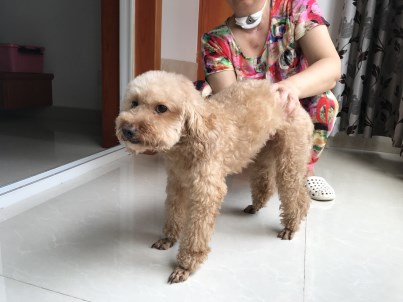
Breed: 2925-n000114-toy_poodle